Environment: real
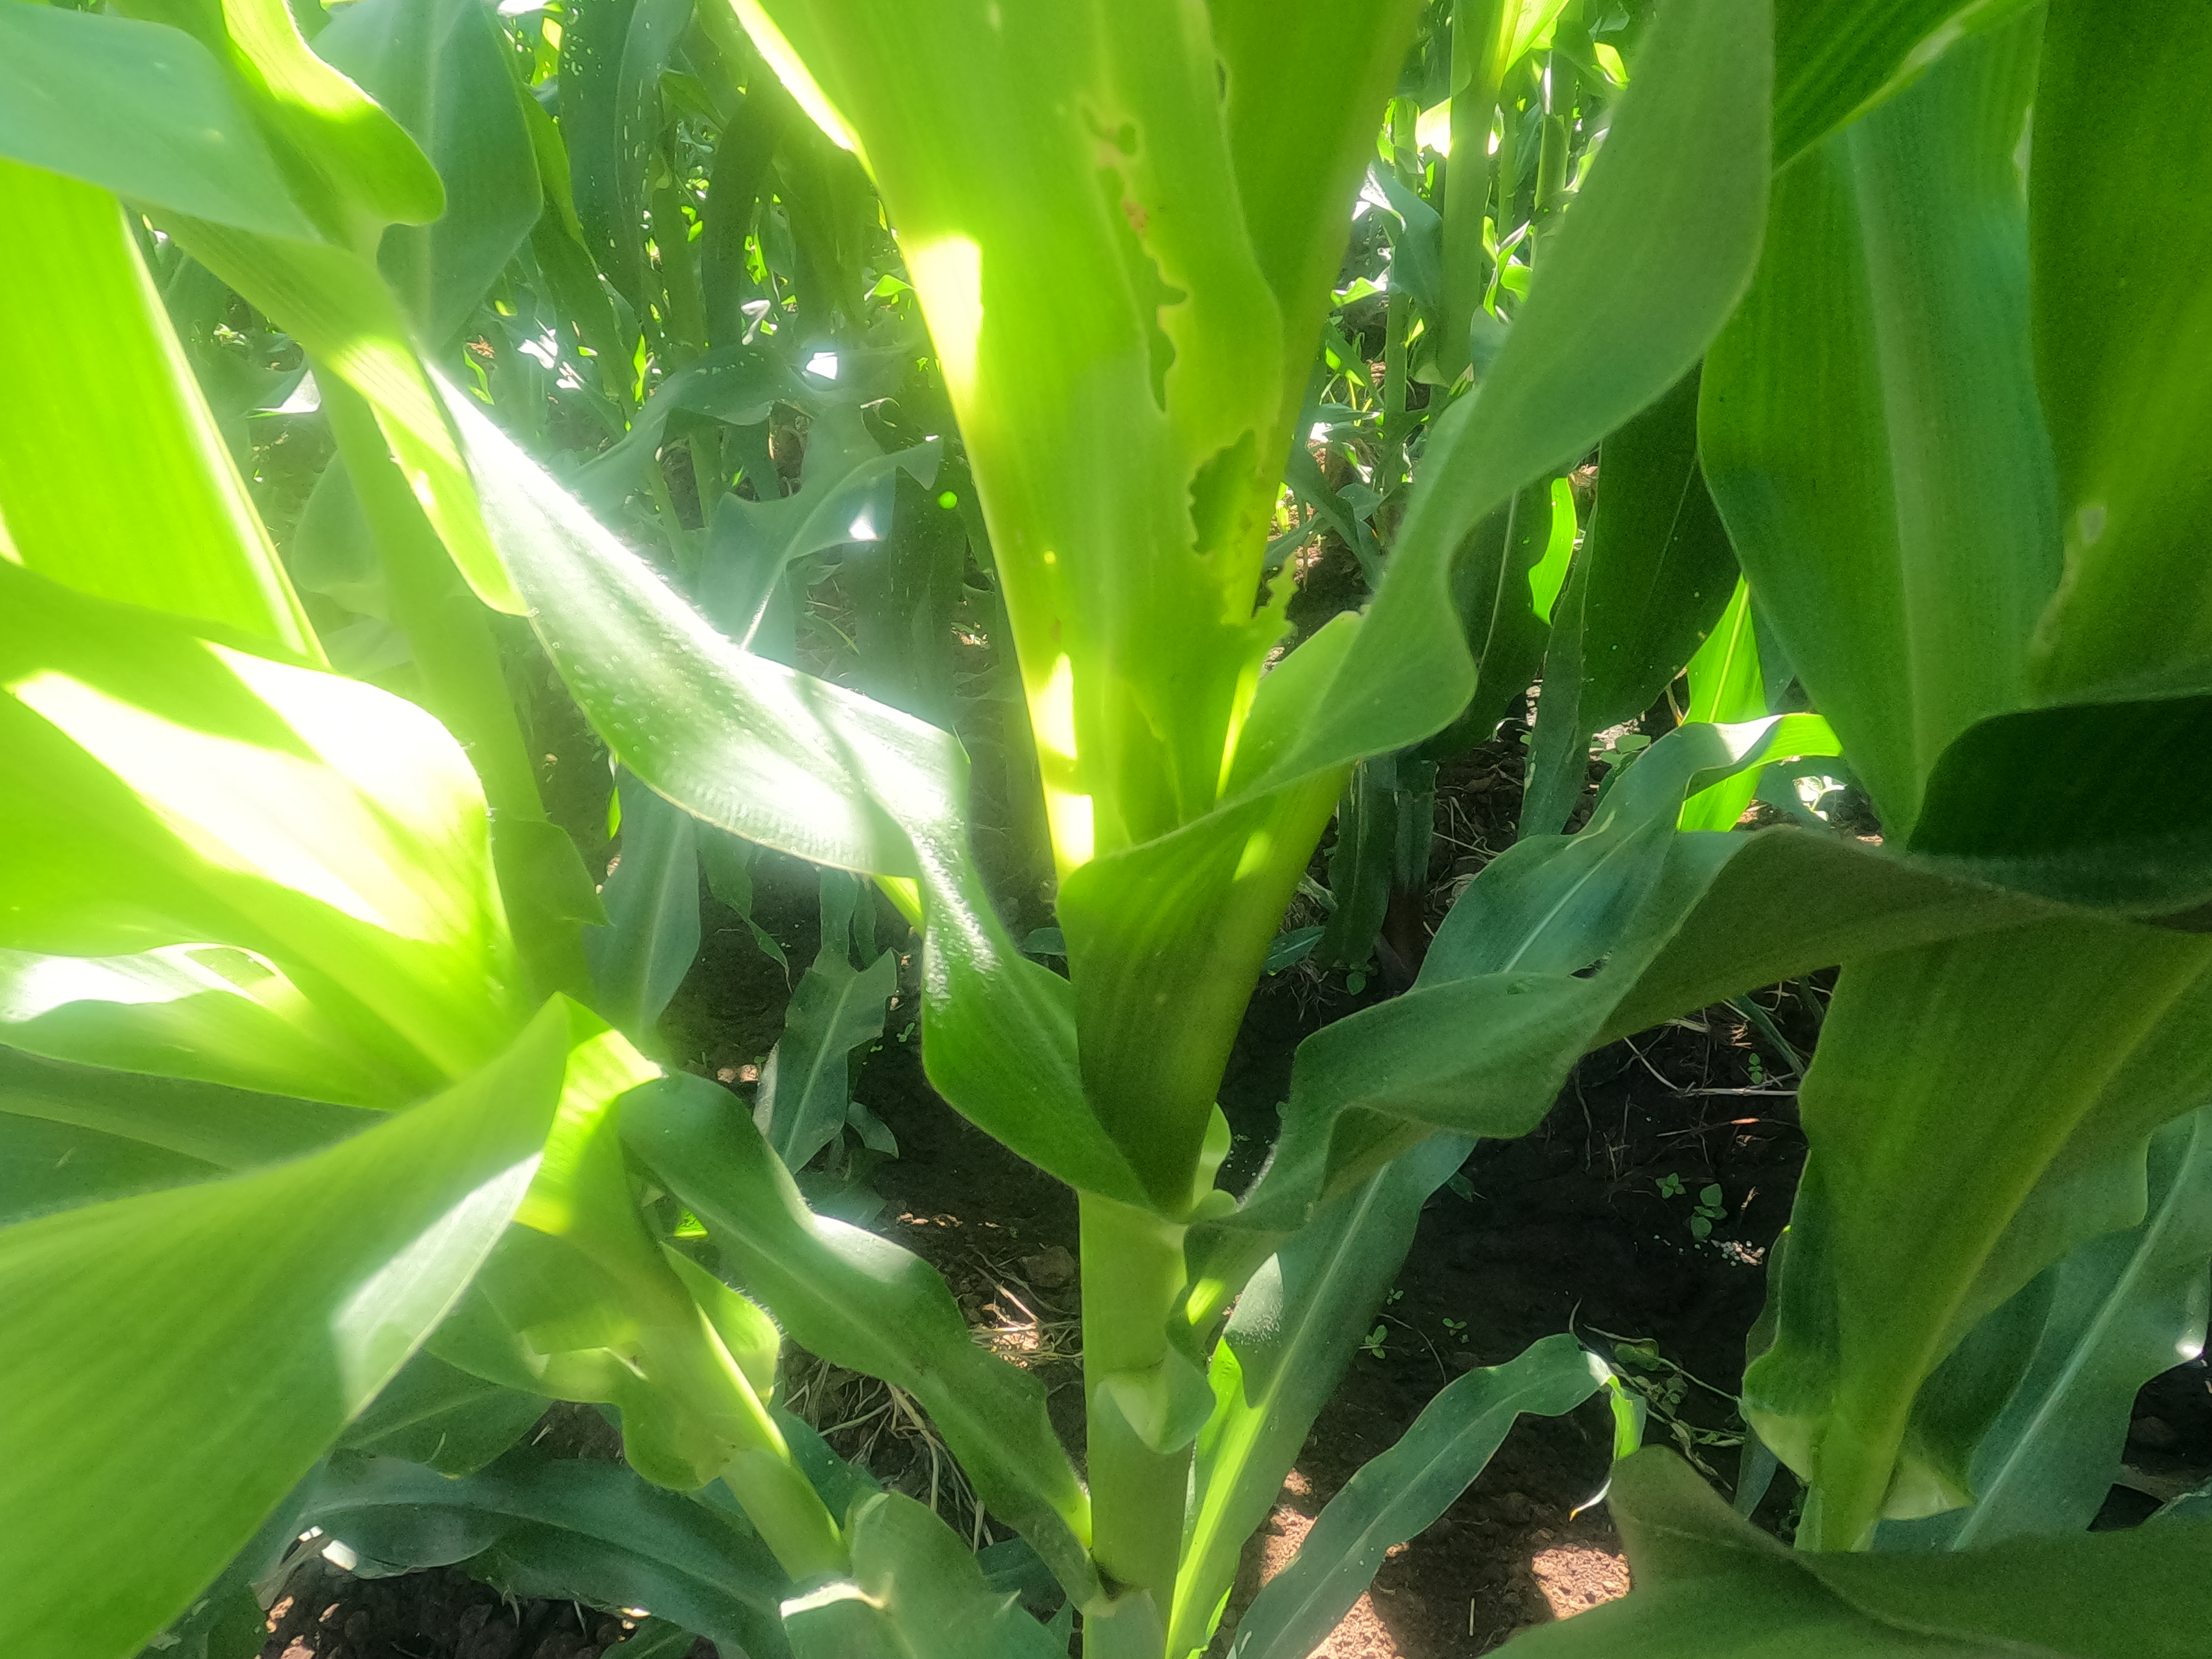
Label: fall_armyworm